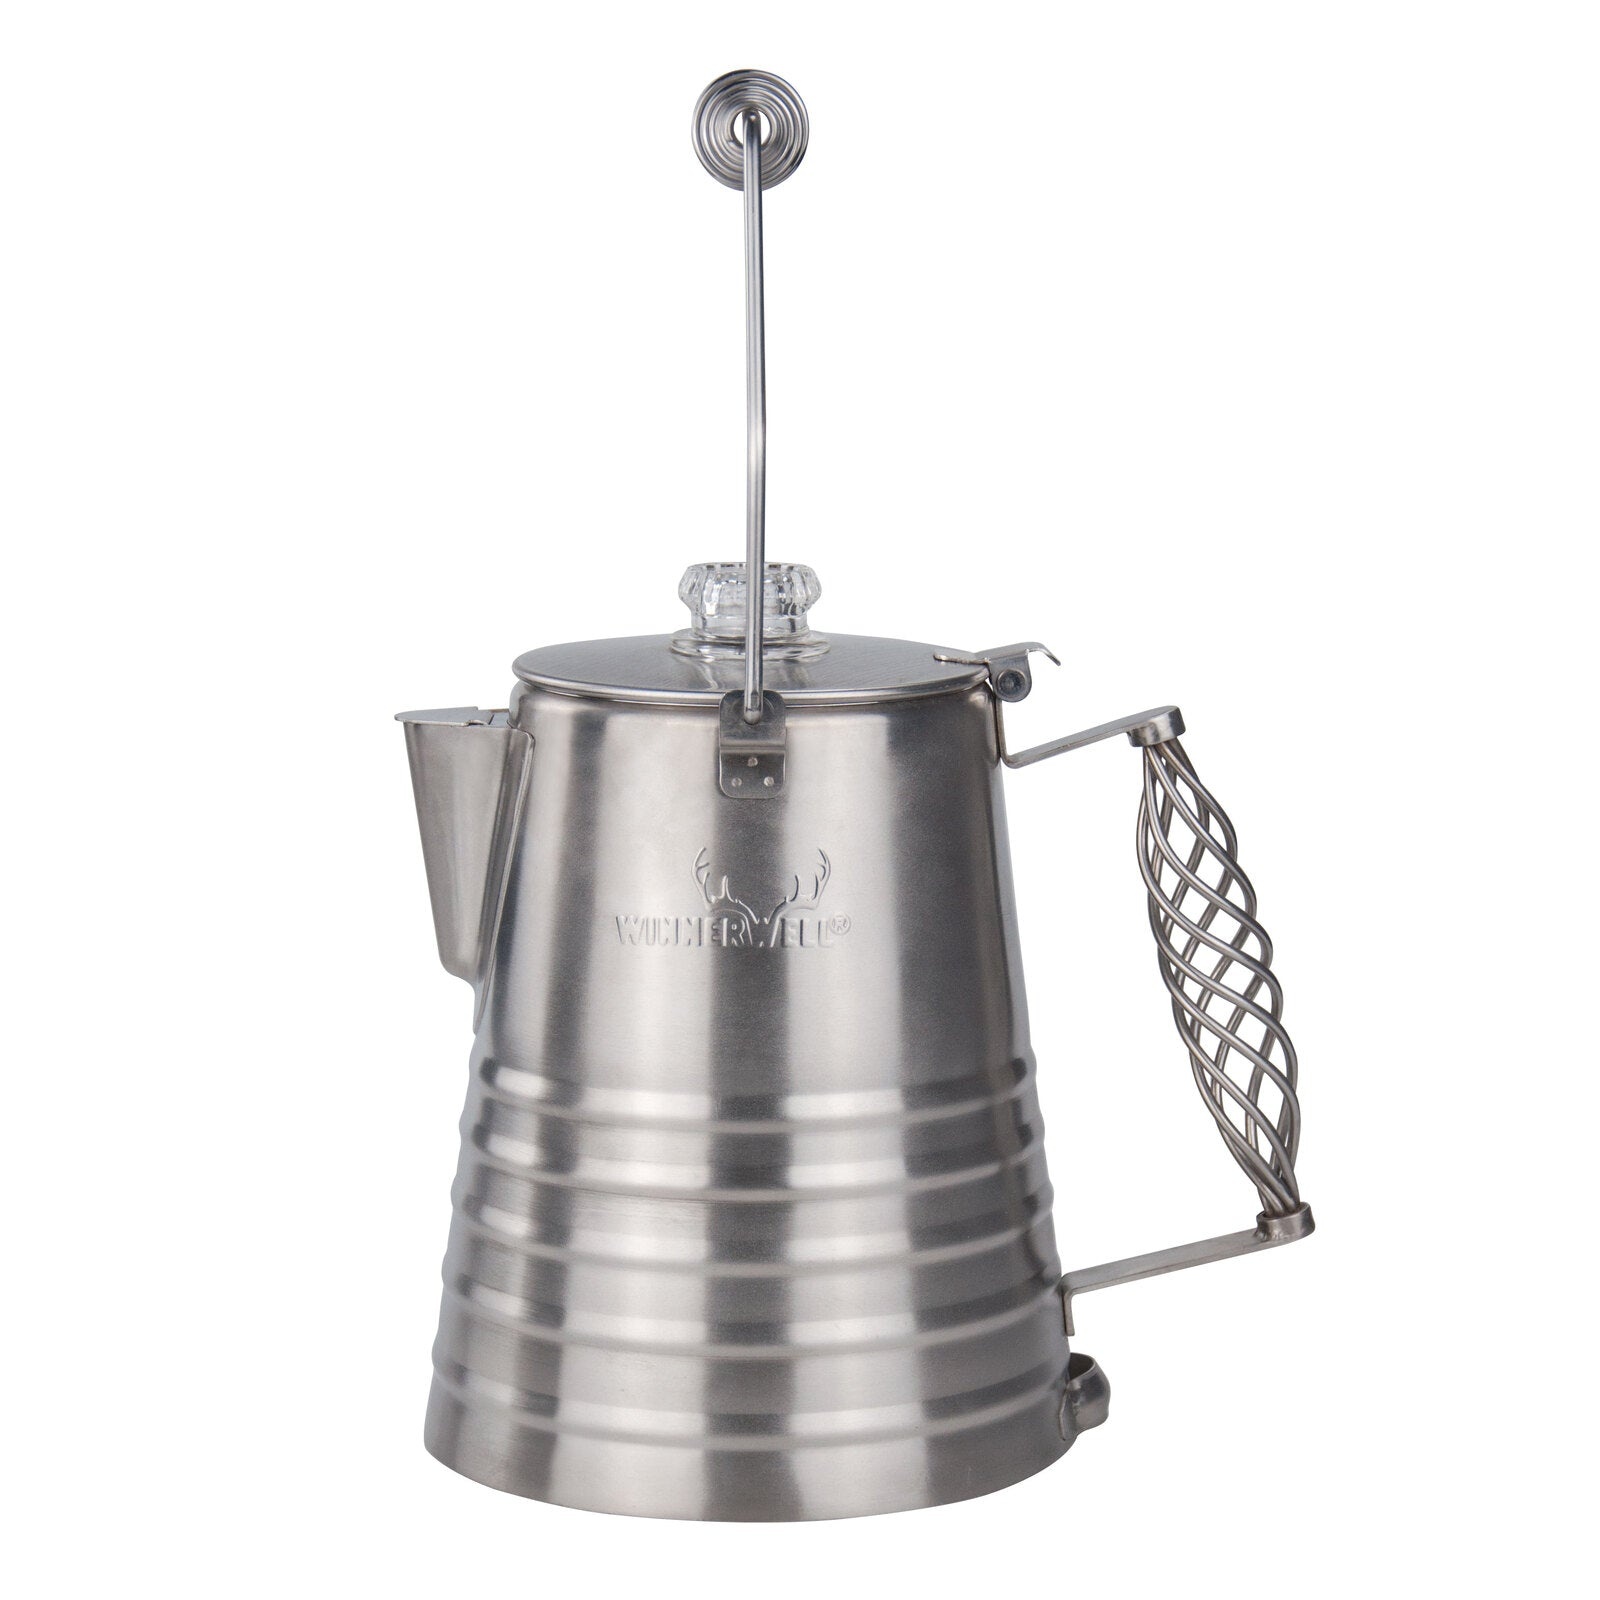
Winnerwell 14 Cup Stainless Percolator Coffee Pot
Start your day off right with the Winnerwell 14-Cup Stainless Percolator Coffee Pot. This high-quality coffee pot is designed to deliver delicious, richly brewed coffee, no matter where your adventures take you. With its exceptional features and durability, you can enjoy a perfect cup of coffee in the great outdoors. Superior Stainless Steel Construction for Longevity Crafted from premium-grade stainless steel, the Winnerwell 14-Cup Percolator is built to withstand the demands of outdoor use. Its durable construction ensures long-lasting performance, making it the ideal companion for your camping trips, hiking adventures, or even backyard gatherings. Say goodbye to flimsy coffee pots that can't handle the rugged outdoors. Brews Up to 14 Cups of Delicious Coffee With a generous capacity of 14 cups, this percolator coffee pot allows you to brew enough coffee to satisfy a group of coffee lovers. Whether you're enjoying a camping trip with friends or hosting a family gathering, everyone can indulge in freshly brewed, piping-hot coffee. Start your mornings with the perfect dose of caffeine to energize your day. Efficient Percolation for Full Flavor Extraction The Winnerwell Percolator utilizes a time-tested percolation brewing method to extract the full flavour and aroma from your coffee grounds. As the water boils, it rises through the coffee grounds, creating a rich and robust brew. The transparent knob on top of the pot allows you to monitor the brewing process, ensuring you achieve your desired strength and flavour. Easy to Use and Clean Operating the Winnerwell 14-Cup Percolator is a breeze. Simply fill the pot with water, add your preferred coffee grounds to the filter basket, and place it over a heat source. The clear top knob lets you observe the brewing progress, so you can achieve the perfect strength to suit your taste. When you're done, cleaning is easy thanks to the removable filter basket and the pot's smooth stainless steel surface. Portable and Versatile for Any Adventure Designed with portability in mind, the Winnerwell Percolator is lightweight and easy to pack. It's the perfect addition to your camping or hiking gear, allowing you to enjoy a steaming cup of coffee in the wilderness. With its versatile design, you can also use it on backyard cookouts or during power outages, ensuring you never have to go without your favorite beverage. Experience Coffee Perfection with Winnerwell Indulge in the art of coffee brewing with the Winnerwell 14-Cup Stainless Percolator Coffee Pot. Whether you're sipping coffee by the campfire or gathering with loved ones in the backyard, this coffee pot delivers exceptional flavor and performance. Invest in the Winnerwell Percolator and elevate your coffee experience wherever your adventures take you. ( 910434 )
Brand: Winnerwell
Category: Home & Garden > Kitchen & Dining > Kitchen Appliances > Coffee Makers & Espresso Machines > Percolators